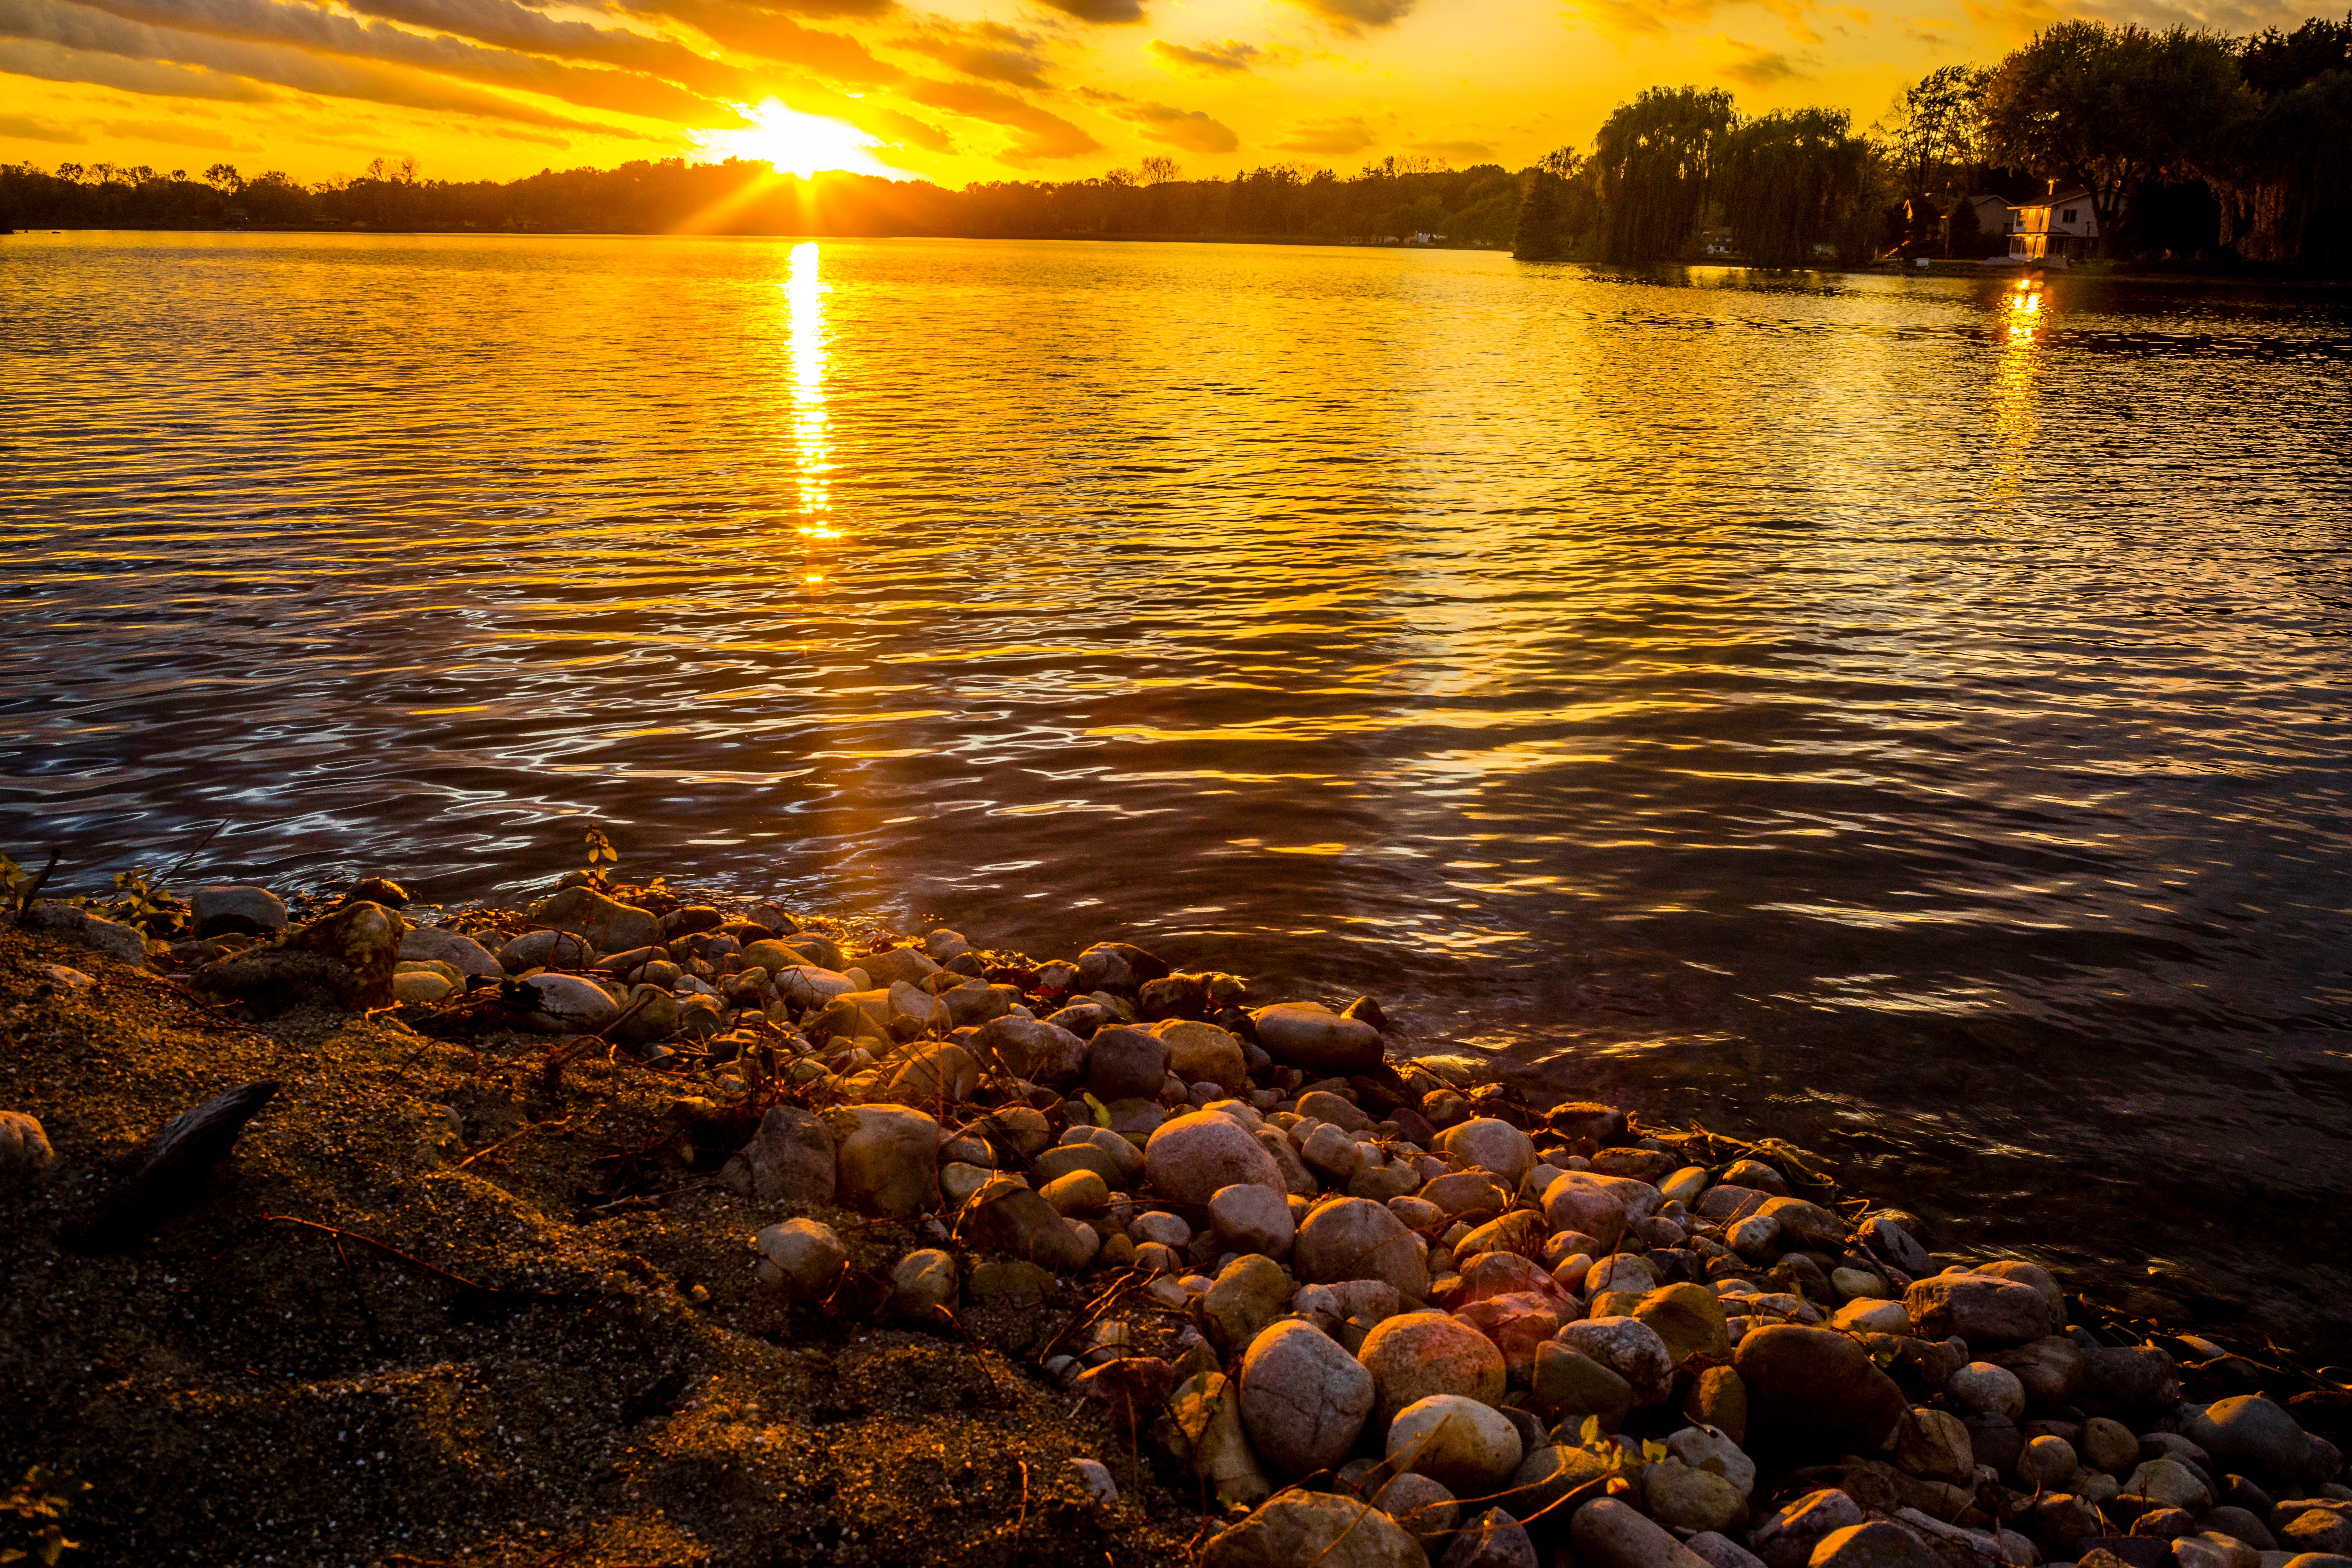
sea, coast, water, nature, rock, ocean, horizon, sunrise, sunset, sunlight, morning, leaf, shore, lake, dawn, dusk, evening, reflection, autumn, body of water, loch